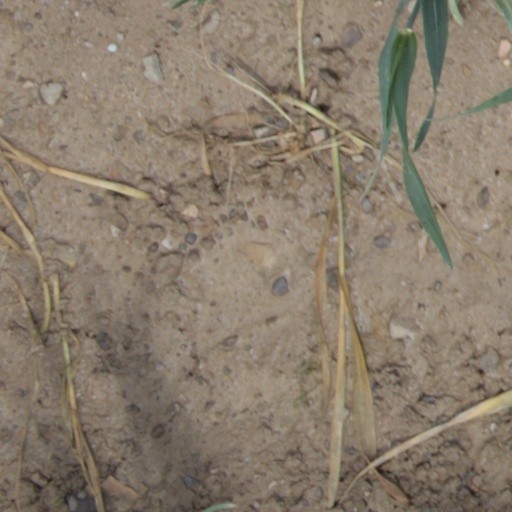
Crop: wheat